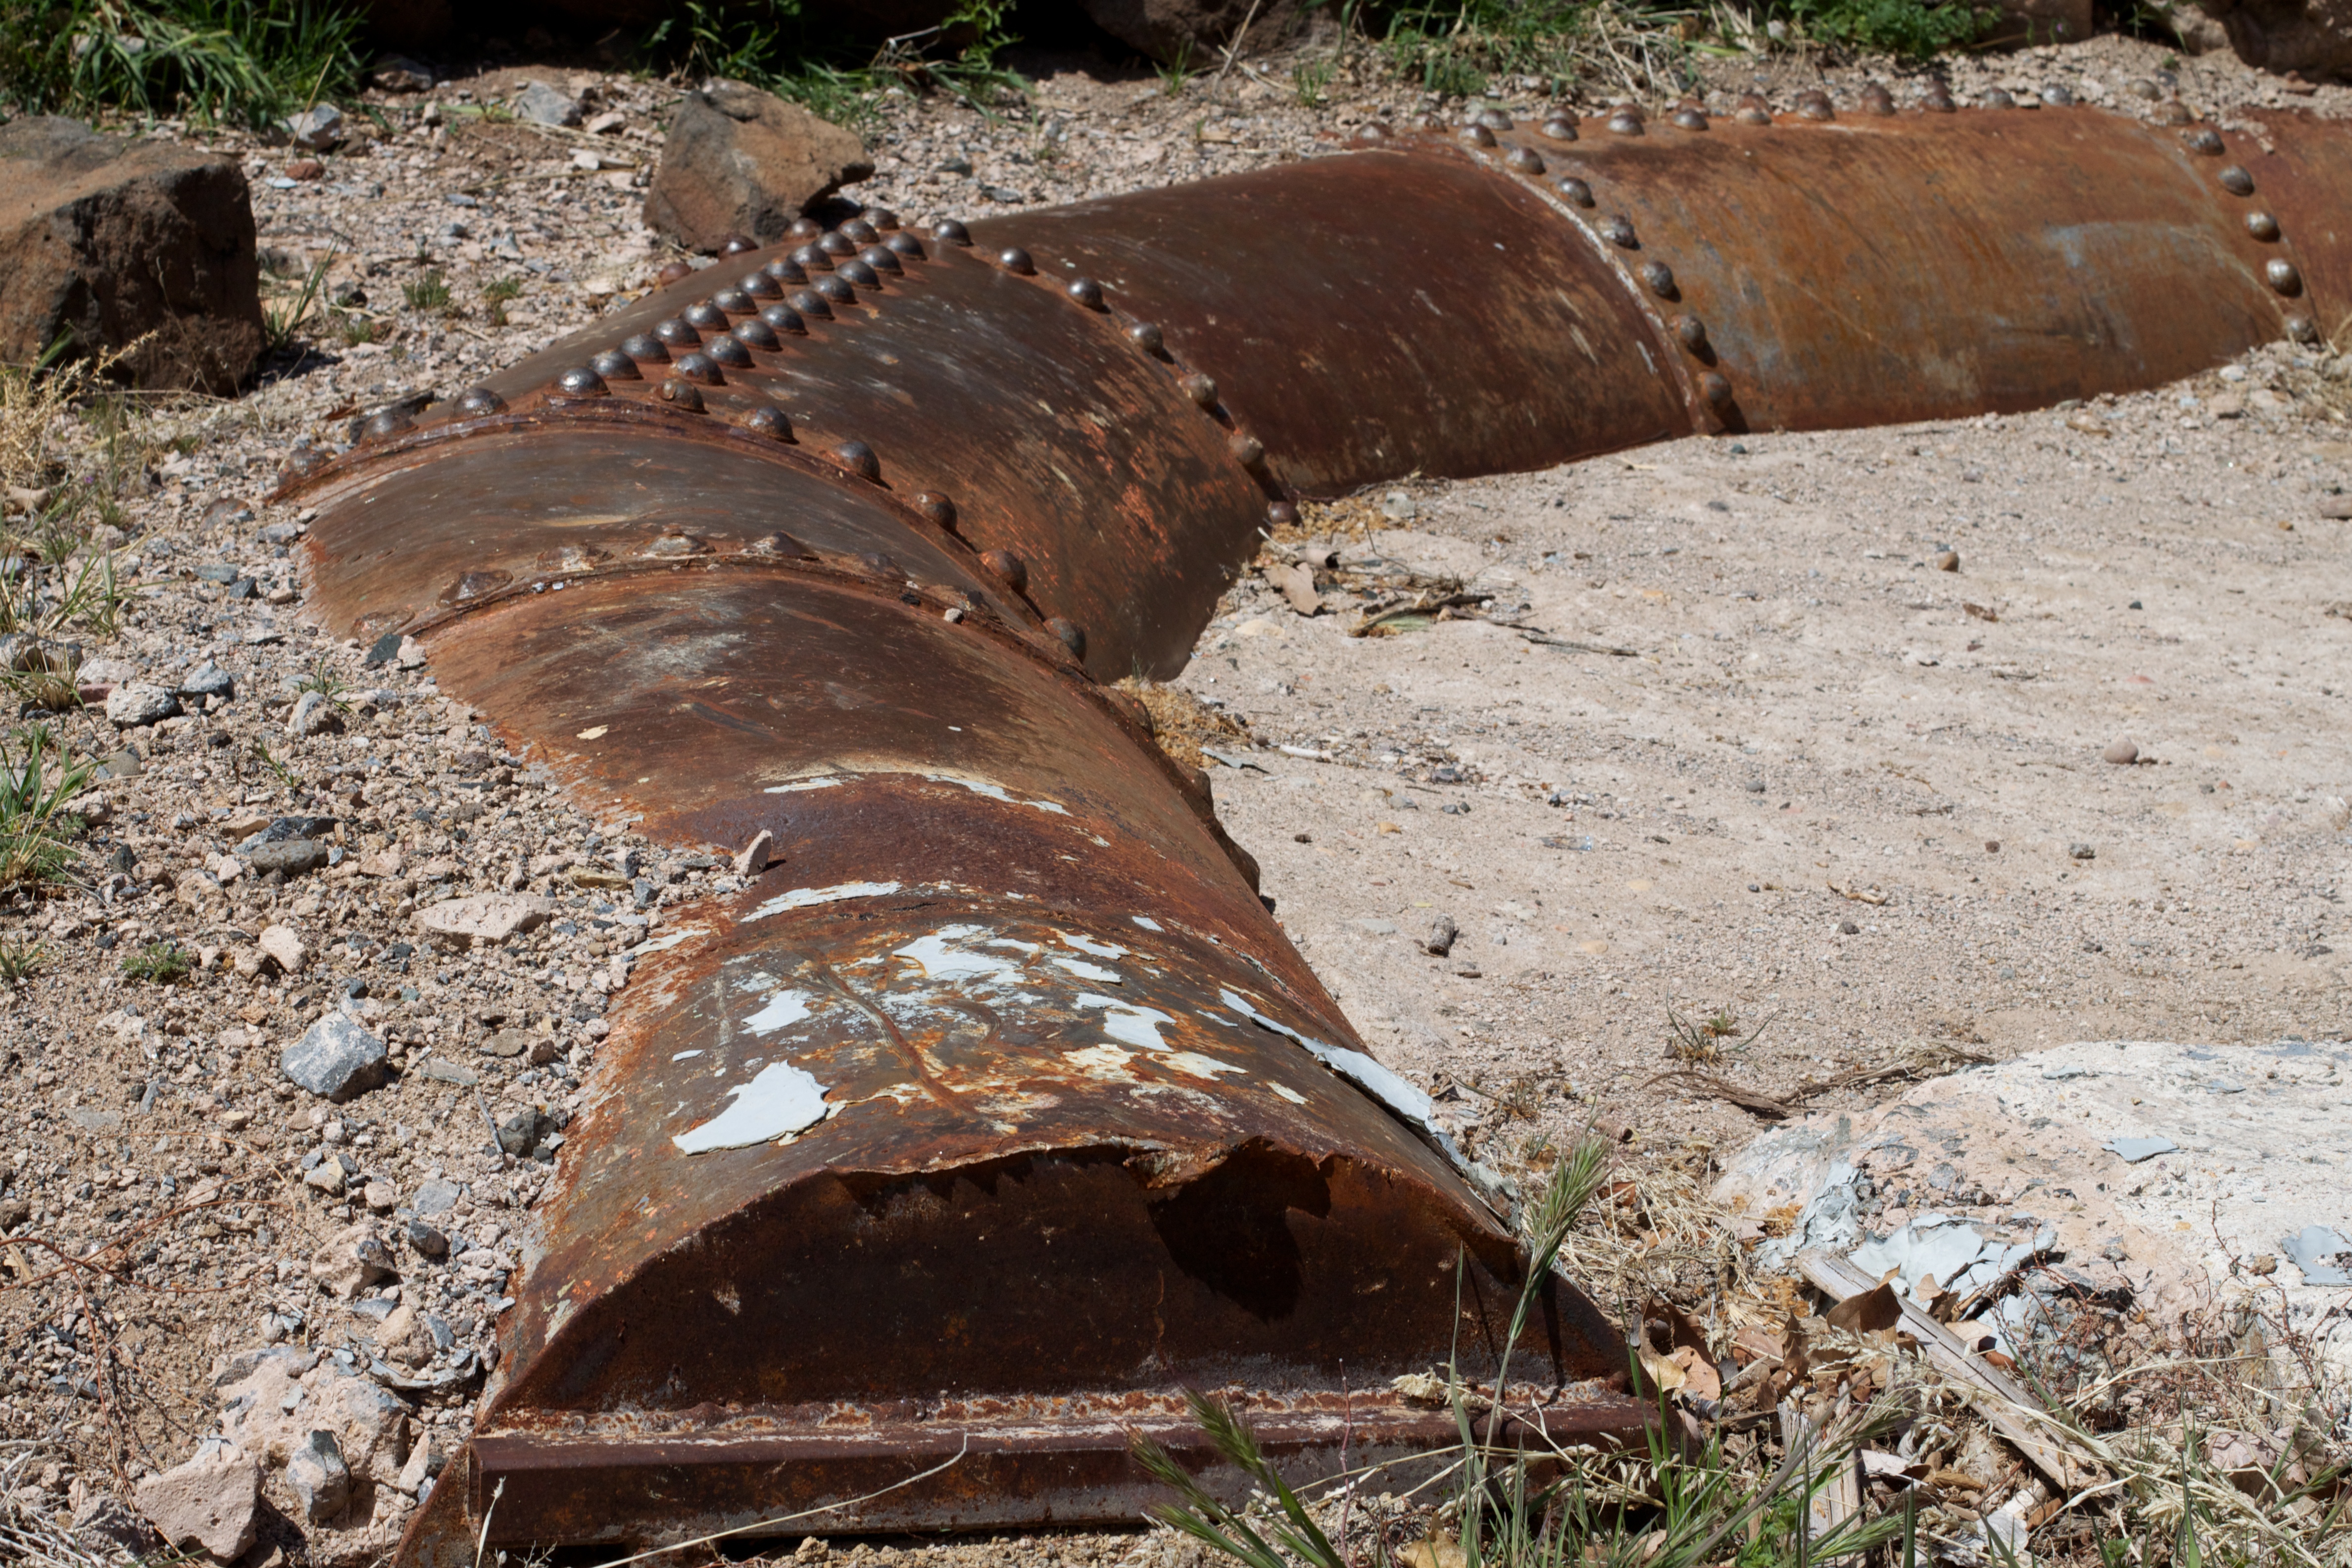
wood, trunk, soil, geology, fossilcreek